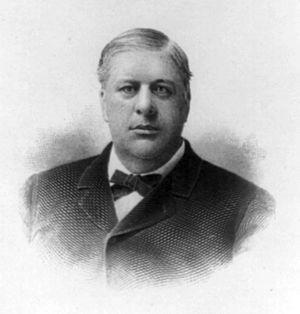
Wilson Shannon Bissell, né le 31 décembre 1847 à New London et mort le 6 octobre 1903 à Buffalo, est un homme politique américain. Membre du Parti démocrate, il est Postmaster General des États-Unis entre 1893 et 1895 dans la seconde administration du président Grover Cleveland.
Le Postmaster General des États-Unis est le chef de l'United States Postal Service, le service postal américain. Cette fonction existait déjà avant la rédaction de la Constitution américaine et la Déclaration d'indépendance. Depuis le 16 juin 2020 le poste est occupé par Louis DeJoy.